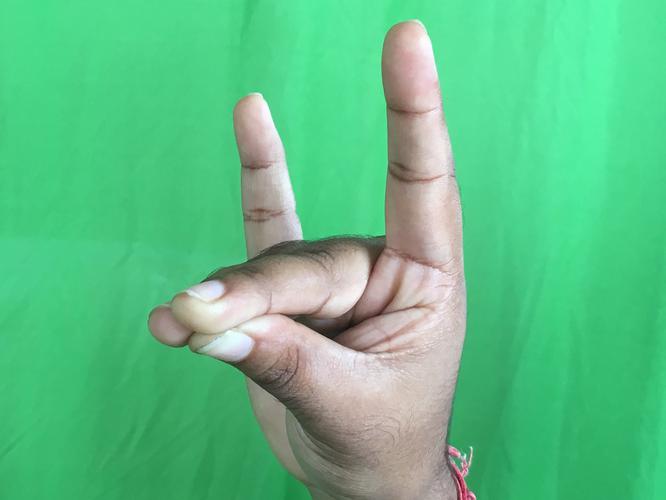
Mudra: Simhamukham
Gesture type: single_hand